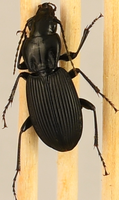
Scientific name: Pterostichus lachrymosus
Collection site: Mountain Lake Biological Station NEON (MLBS), plot MLBS_008